Culture in Belgrade

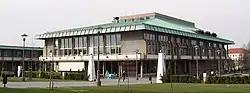
The National Library of Serbia in Belgrade

Belgrade has a rich and diverse music scene, from classical and traditional music to contemporary popular genres.